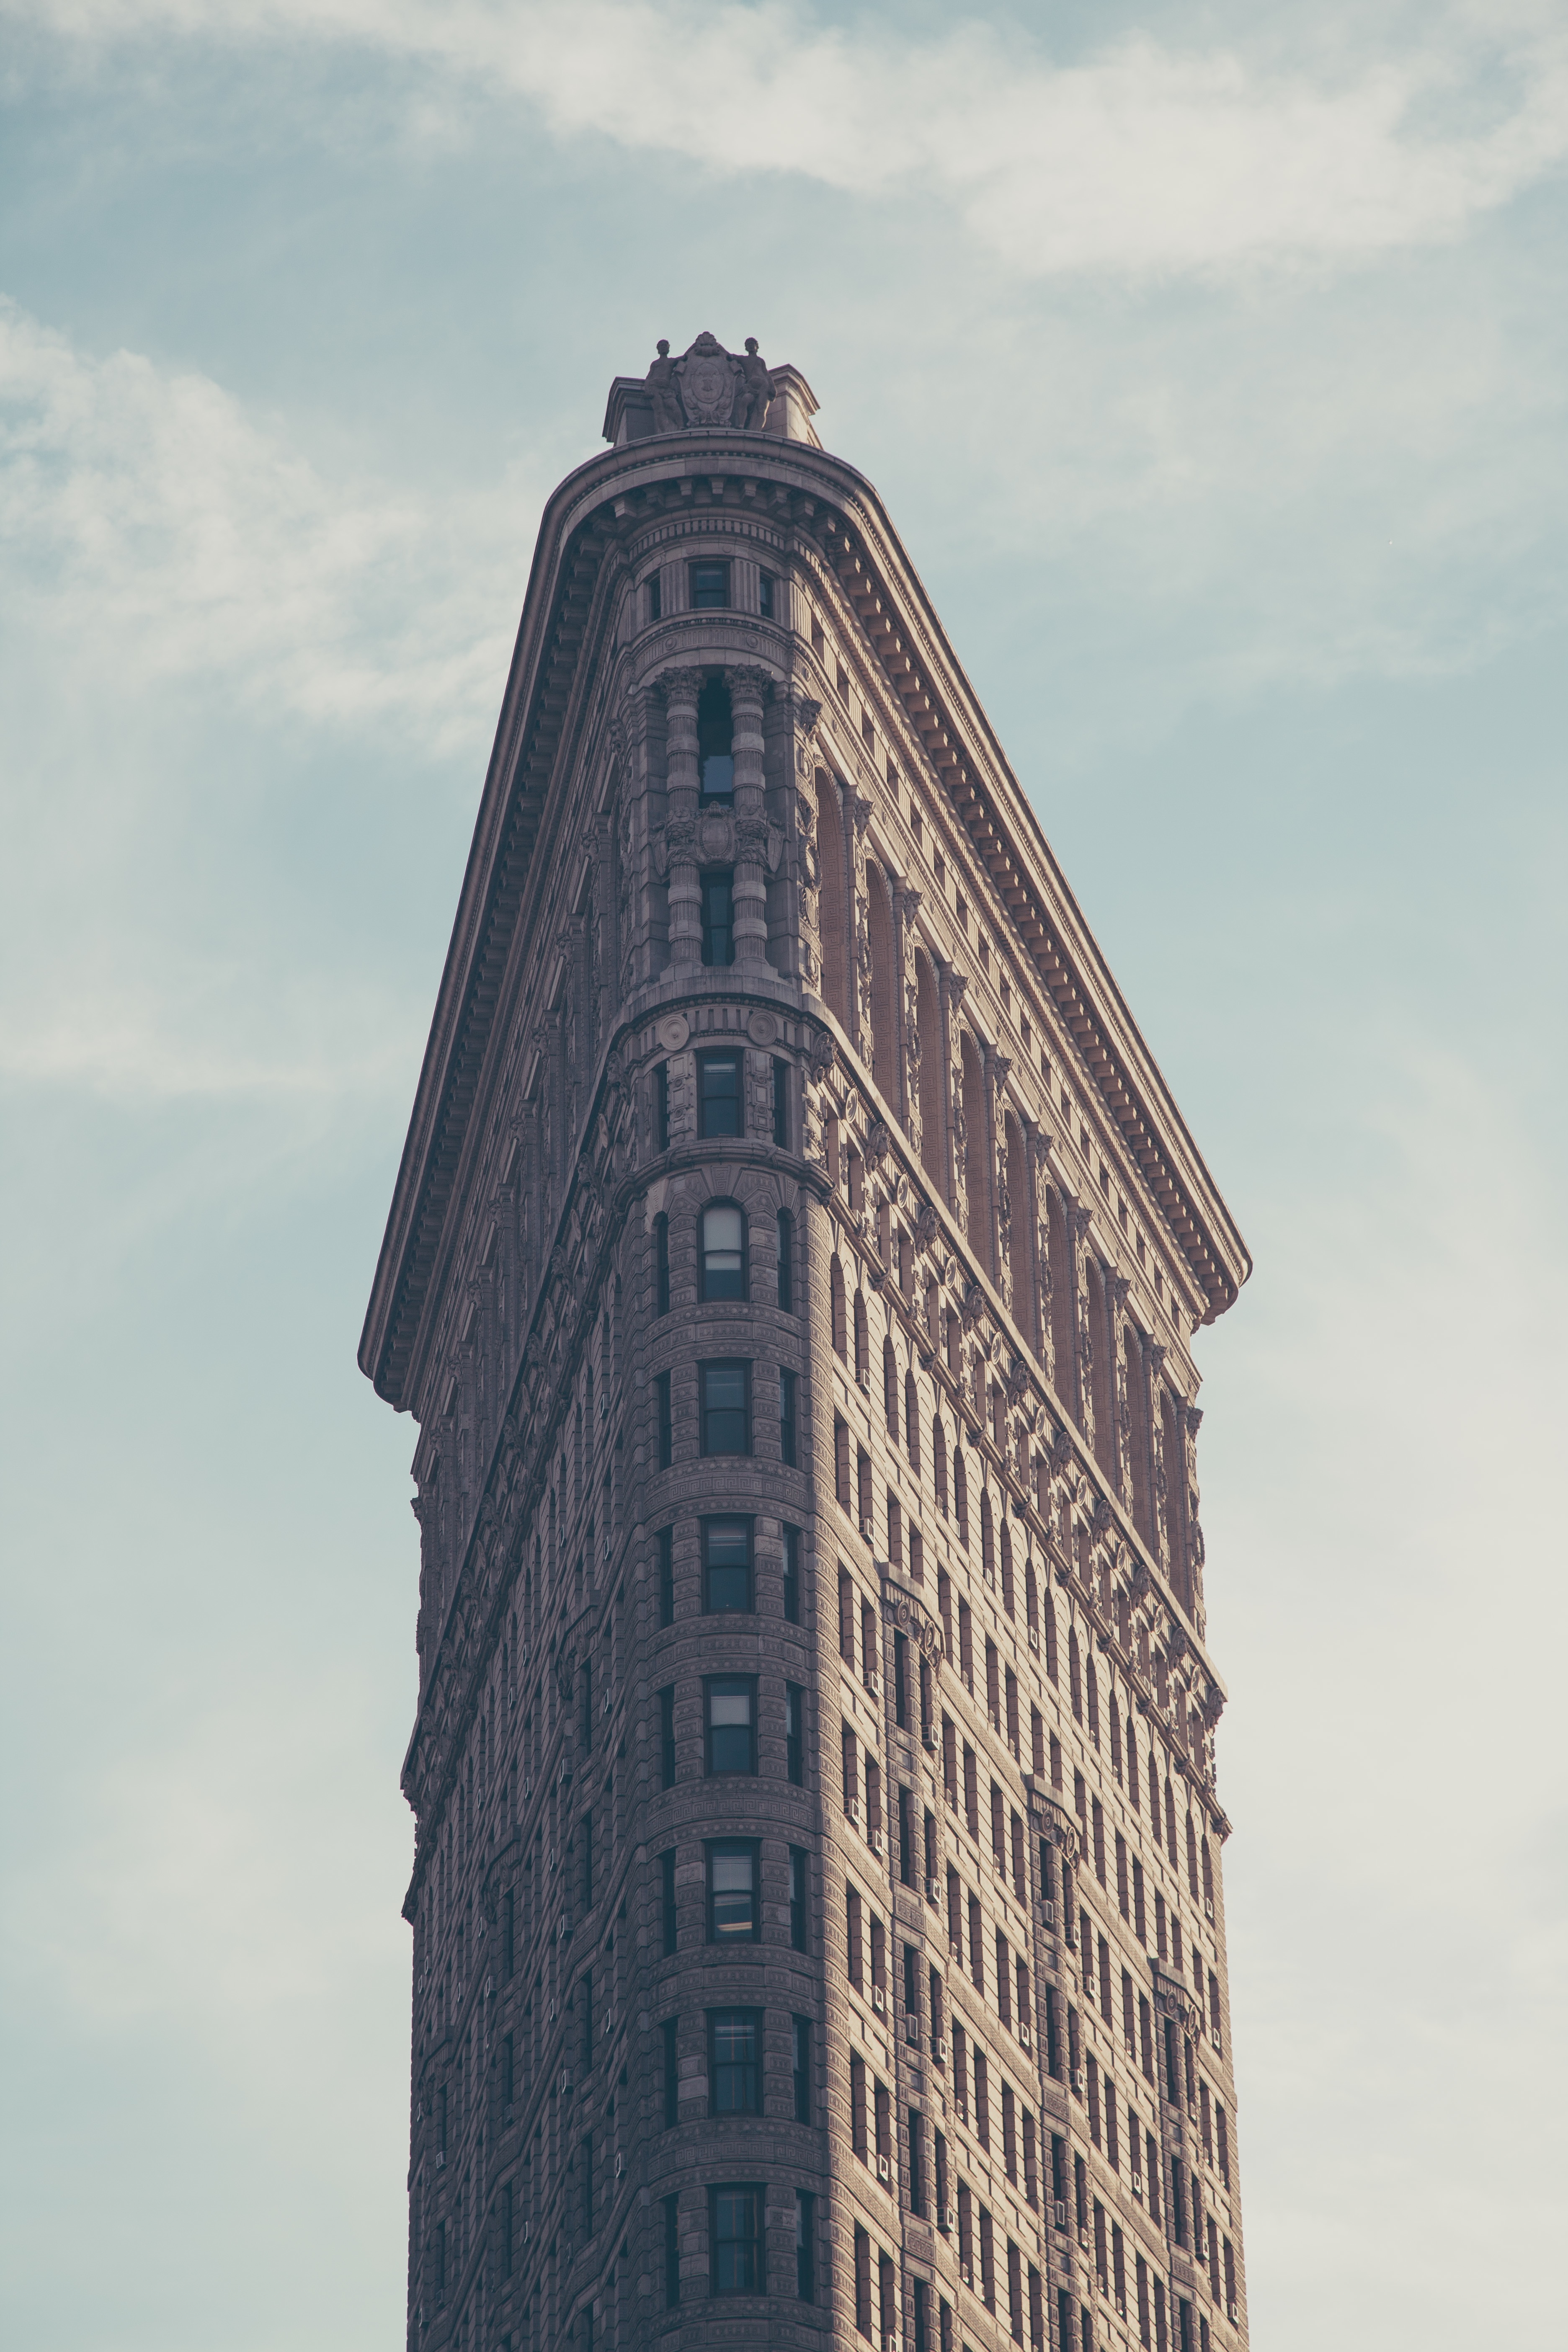
architecture, sky, building, city, skyscraper, cityscape, downtown, tower, nyc, landmark, facade, blue, tower block, high rise, bell tower, spire, steeple, flat iron, control tower, urban area